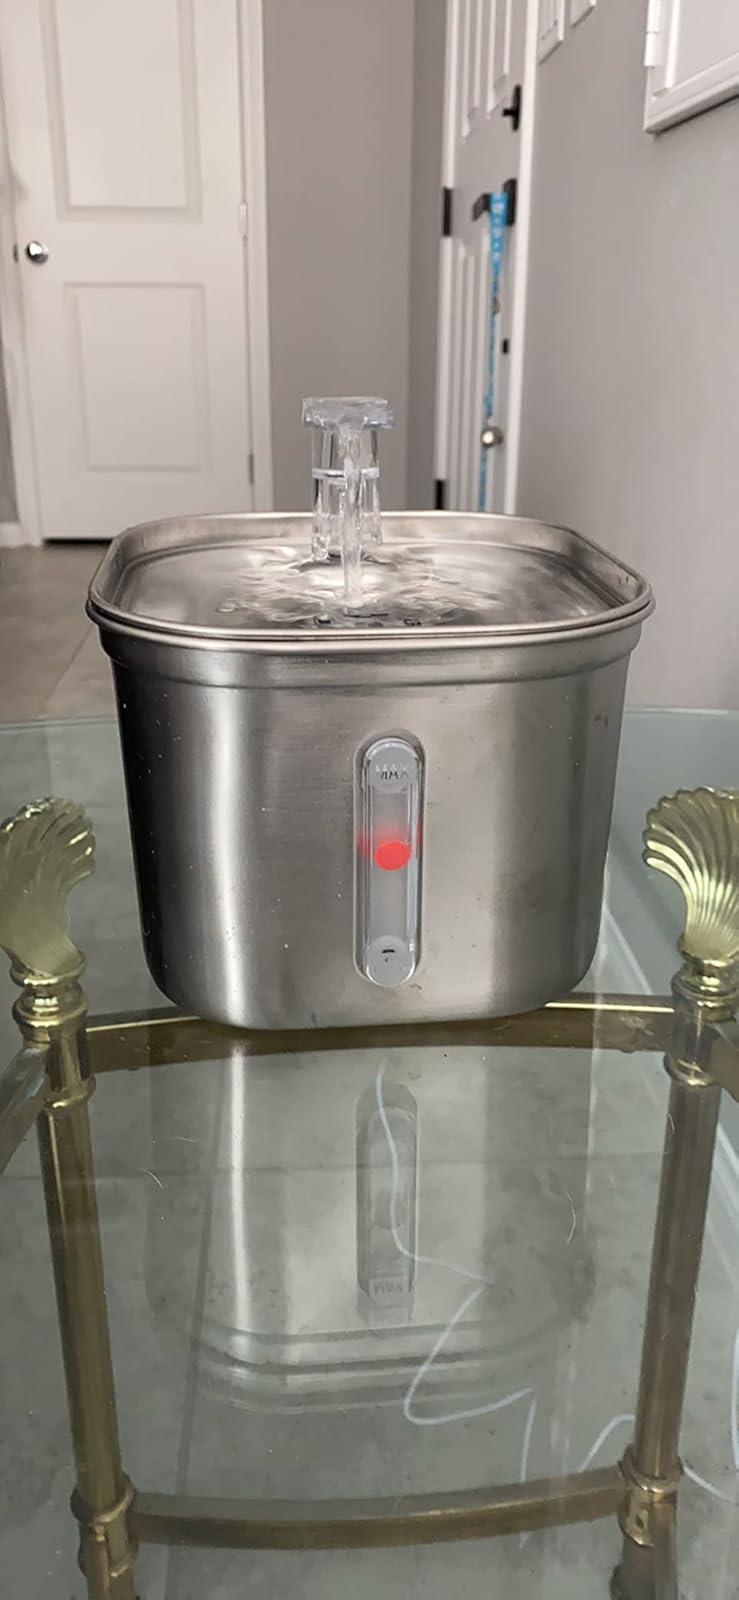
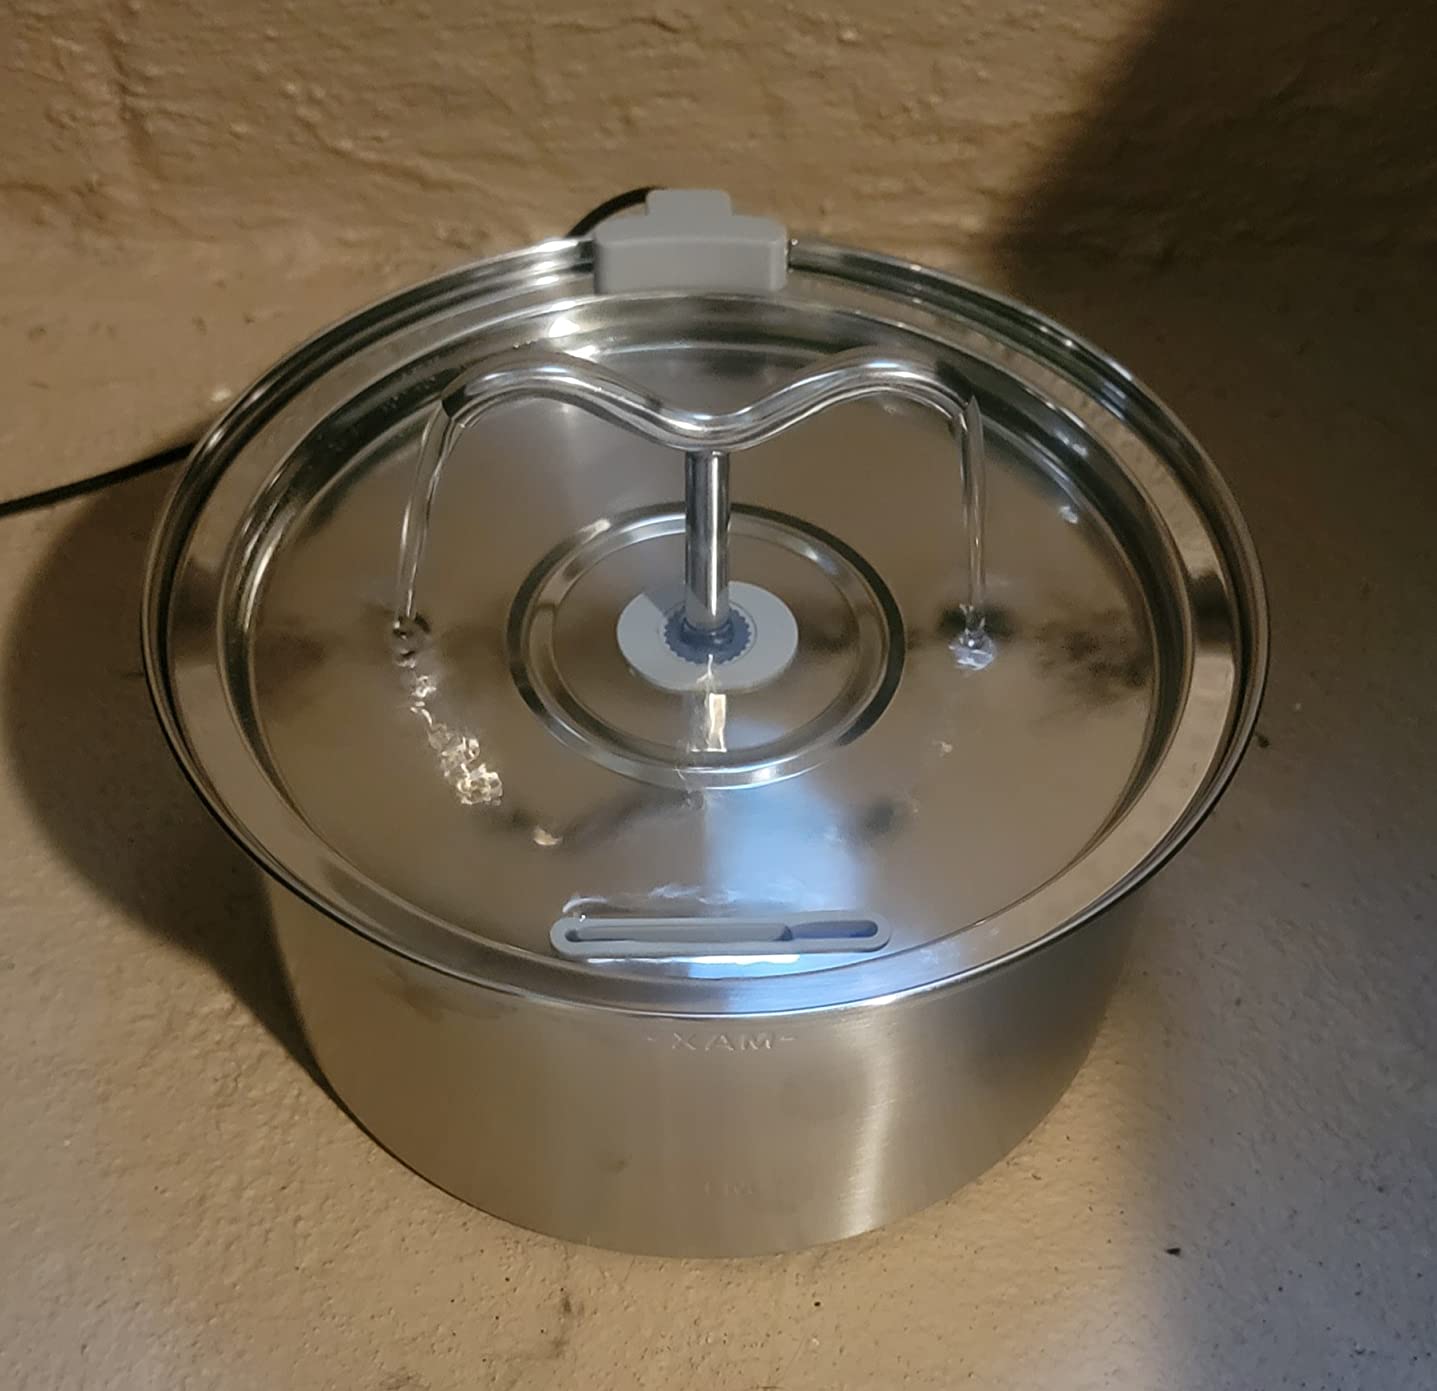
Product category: items_bowl
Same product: no